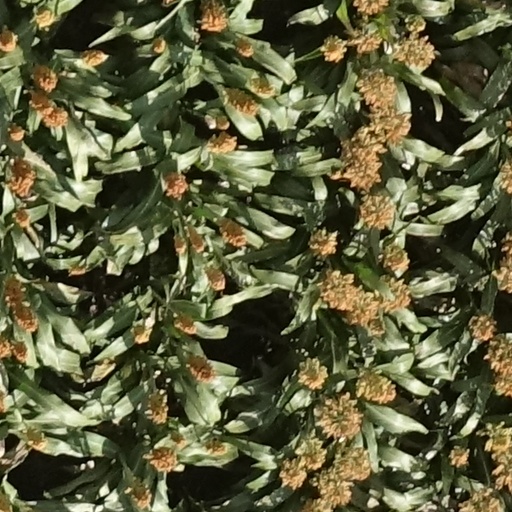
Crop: sorghum